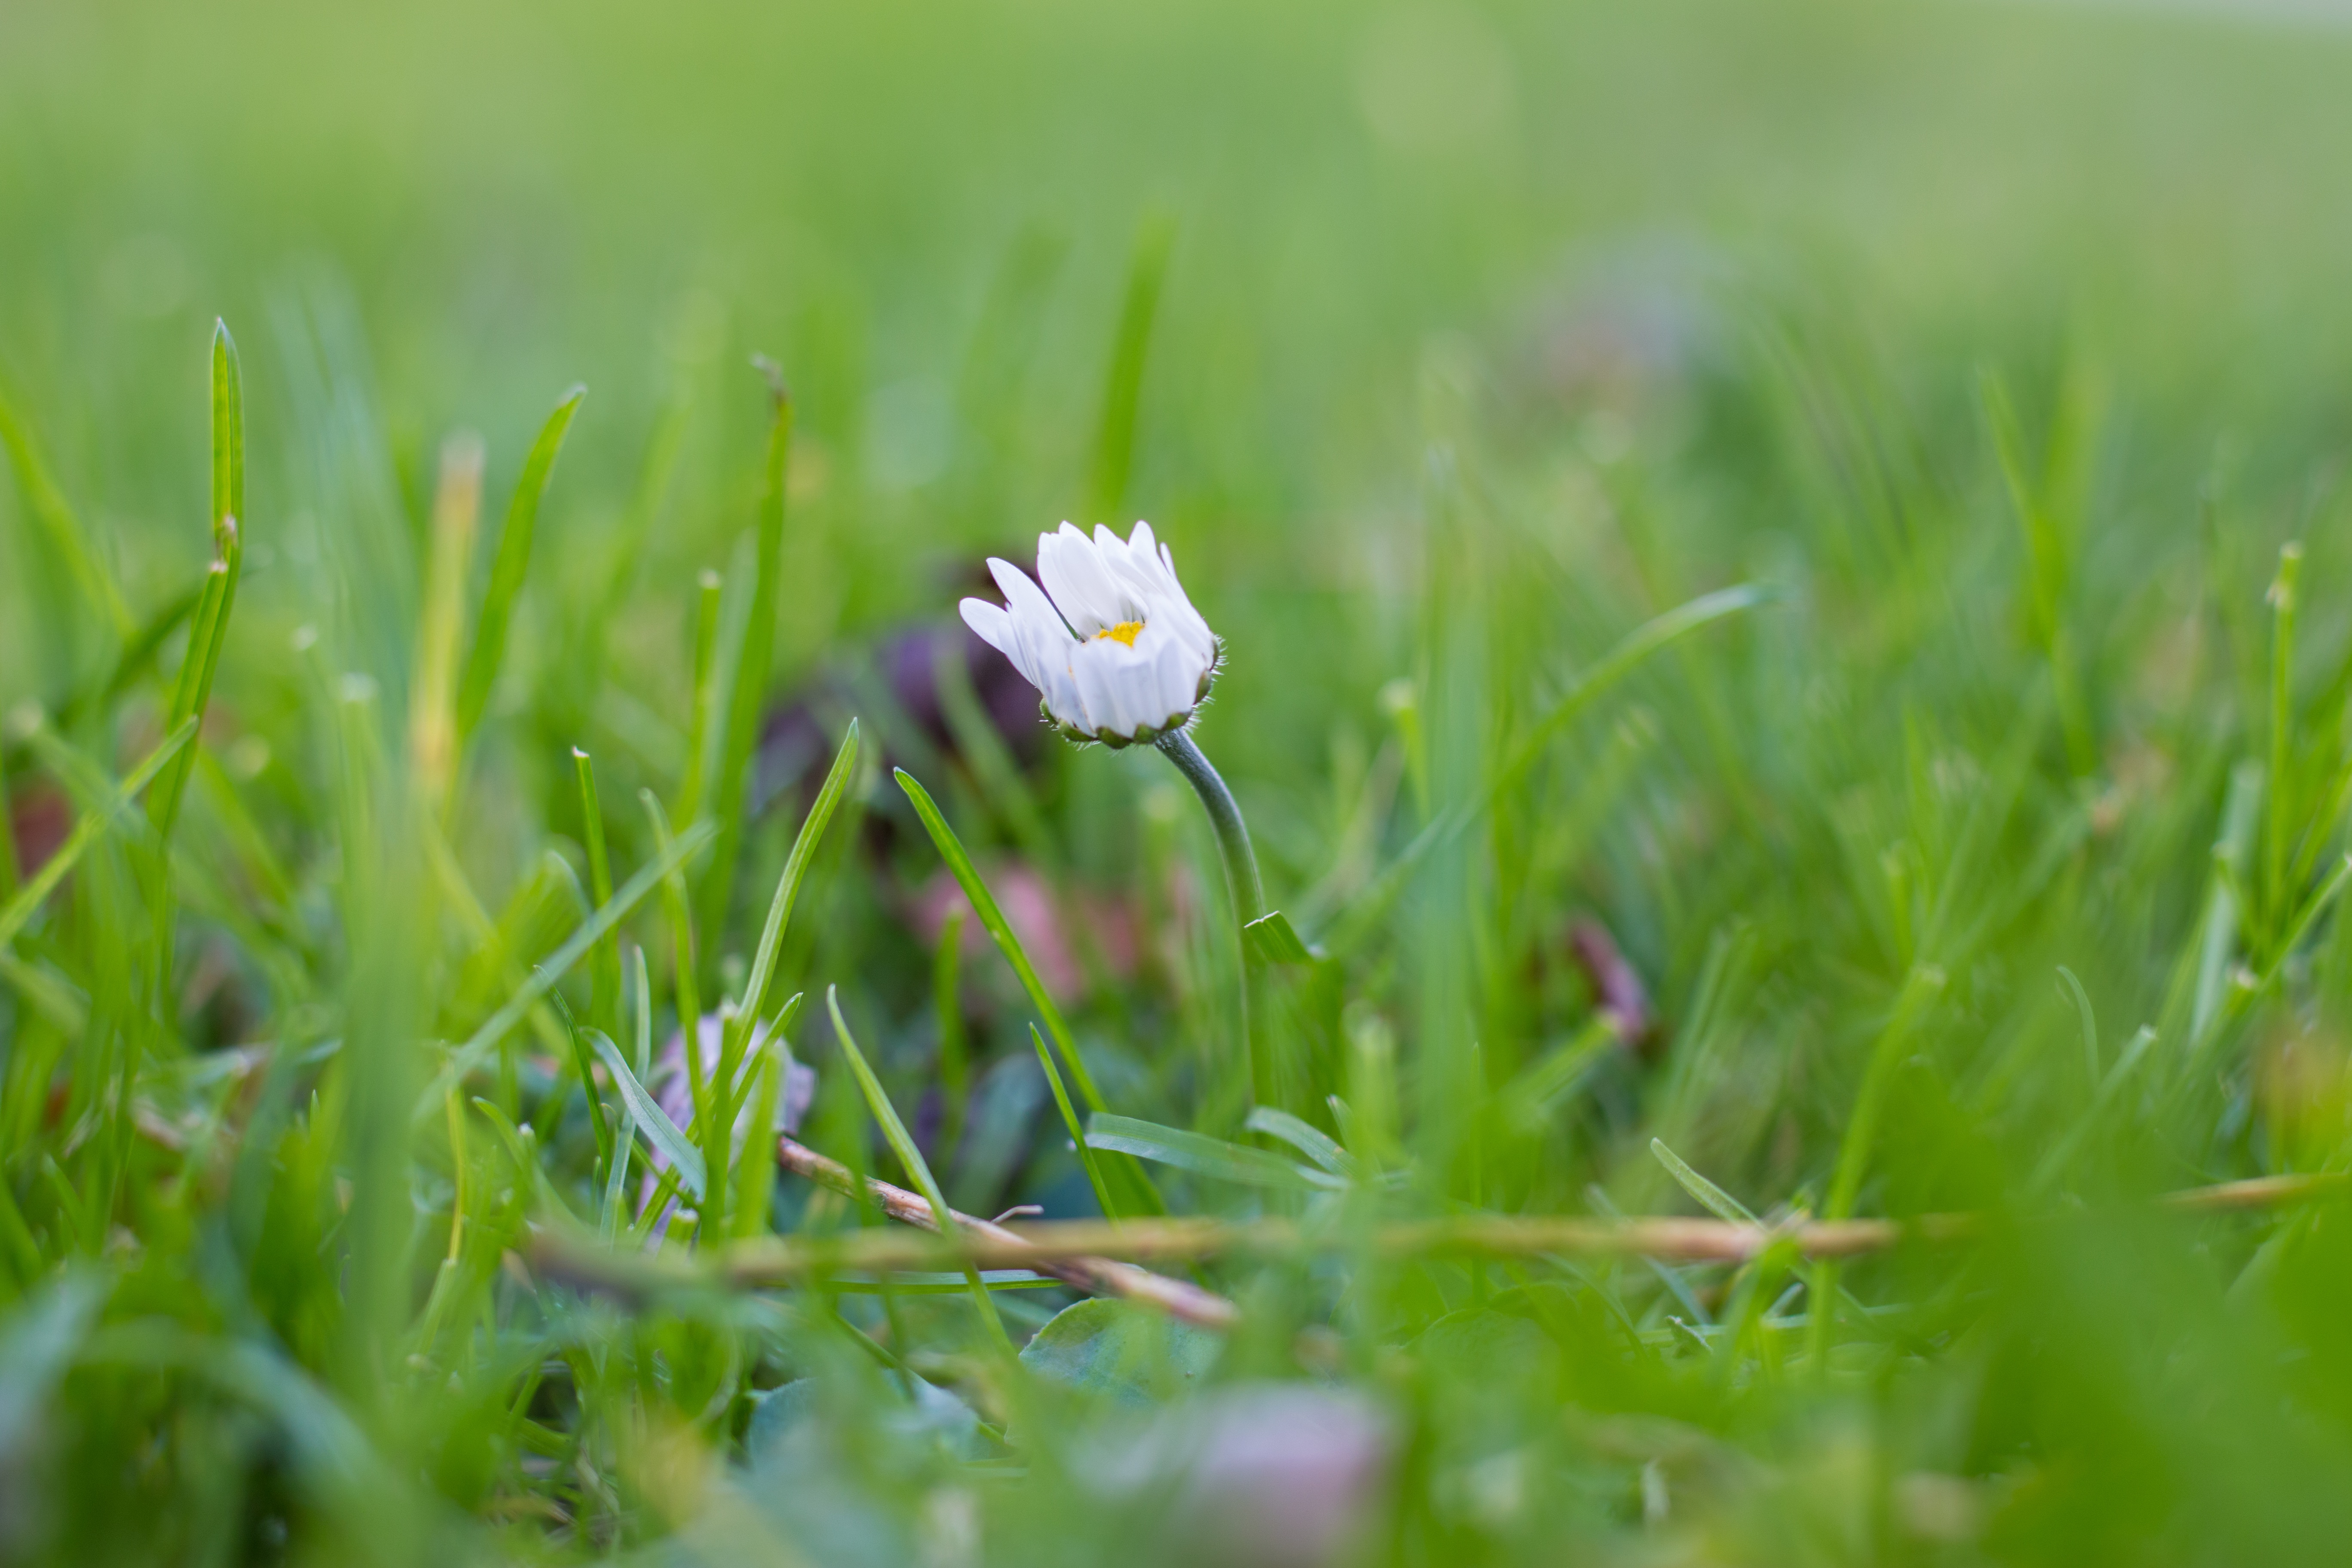
landscape, tree, nature, forest, grass, plant, wood, field, lawn, photography, meadow, prairie, flower, daisy, bear, green, autumn, botany, flora, wildflower, close up, grassland, forests, fruits, autumn forest, macro photography, flowering plant, daisy family, grass family, plant stem, land plant